New York State Route 46

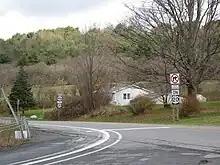
NY 46 north of NY 26 in the town of Eaton

Passing a junction with CR 46 (Pratts Road), NY 46 continues north through Eaton, gaining the moniker of Bear Path Road. North of Pine Woods, the surroundings for NY 46 are predominantly rural, crossing a junction with the eastern terminus of CR 42 (Lynch Road). A distance north of CR 42, the route crosses into Stockbridge. Just after crossing the northern terminus of CR 49, NY 46 reaches the village of Munnsville and changes names to South Main Street as it enters the center of the village. At Williams Avenue, the route changes to North Main Street, passing multiple residences and soon crosses back into the town of Stockbridge and paralleling Oneida Creek.